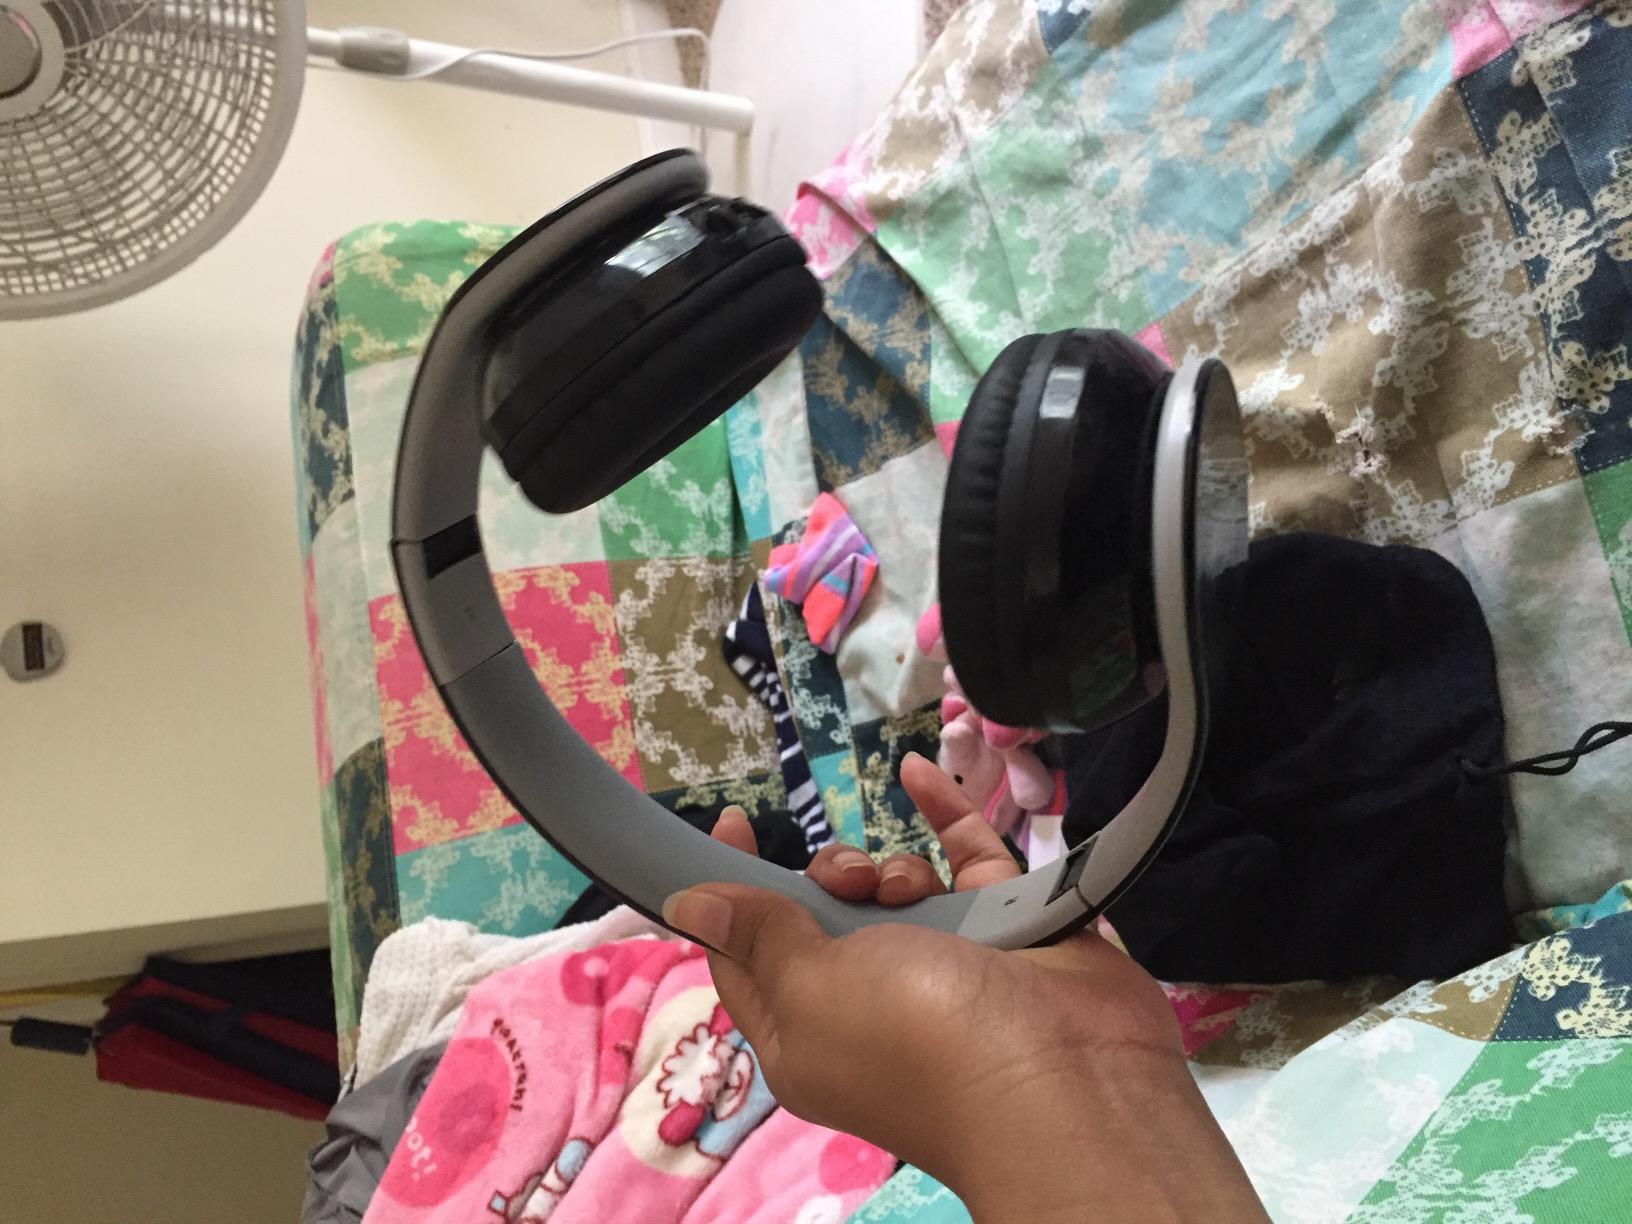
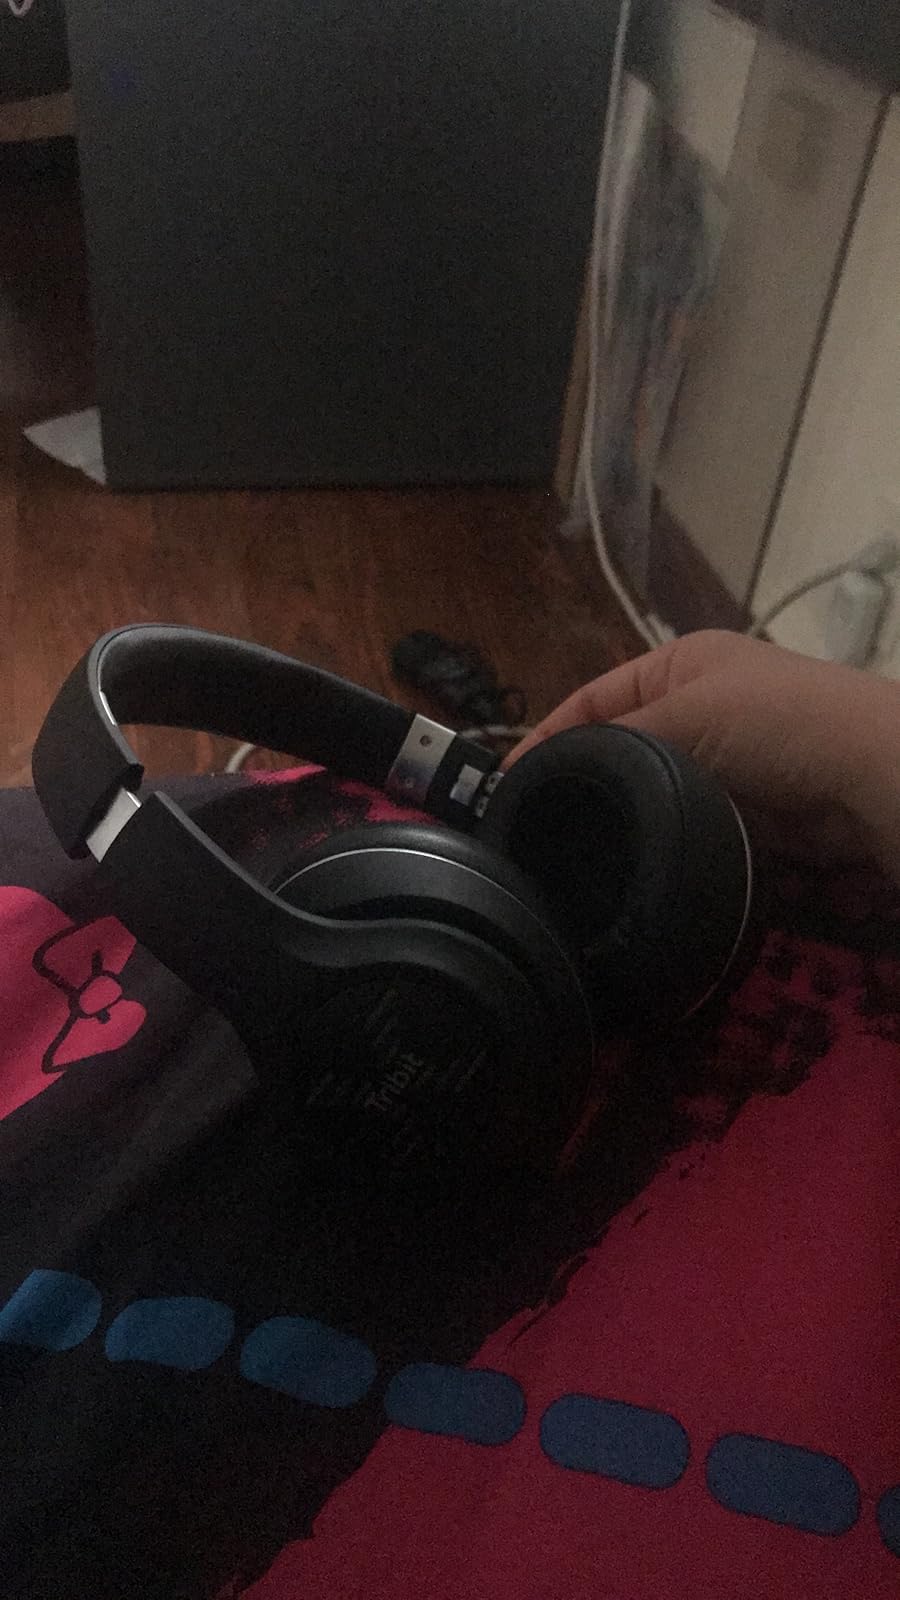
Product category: headphones
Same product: no